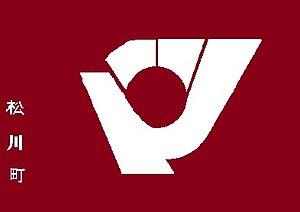
Matsukawa est un bourg du district de Shimoina, dans la préfecture de Nagano, au Japon.